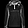
Label: Coat